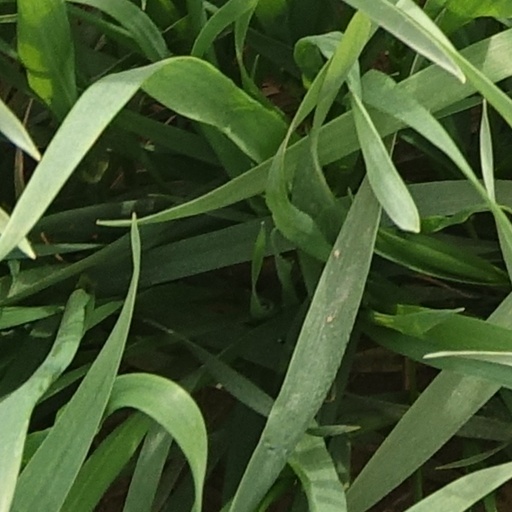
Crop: wheat